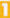
Number: 1